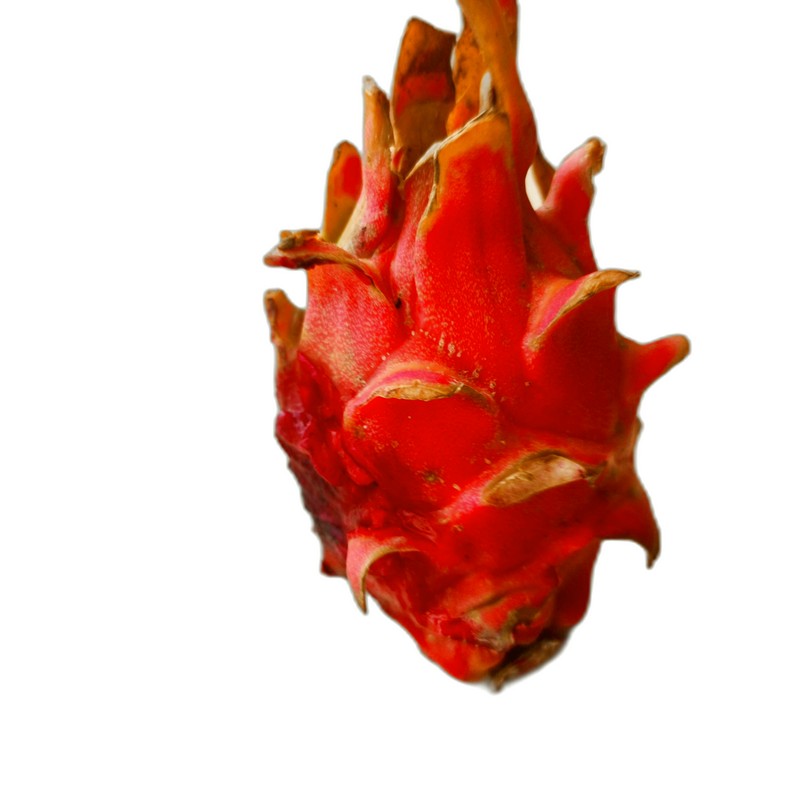
Label: Defect Dragon Fruit